Tony McCoy

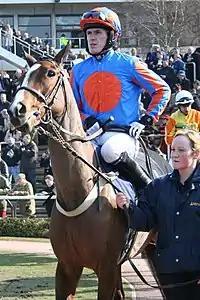
McCoy on Refinement in 2006

McCoy rode his first winner of his career on the Jim Bolger trained Legal Steps, in a flat race at Thurles racecourse in Ireland, on 26 March 1992 at the age of 17. McCoy served as an apprentice at Jim Bolger's stable for the initial part of his career. Whilst riding work for Bolger one morning, McCoy suffered a nasty fall and broke his leg on the gallops. By the time McCoy recovered from his leg break, he had continued to grow taller and as a result it was decided that the best option was to become a jump jockey. Success in Ireland soon led to a move across the Irish Sea, and he began riding in England in 1994. His first win in England came at Exeter on 7 September 1994 riding the Gordon Edwards trained Chickabiddy to a length victory. In his first season in England, McCoy served as a conditional jockey for successful trainer Toby Balding, which culminated in winning the Conditional Jump Jockeys Title in 1995. The following season he became champion jockey for the first time.